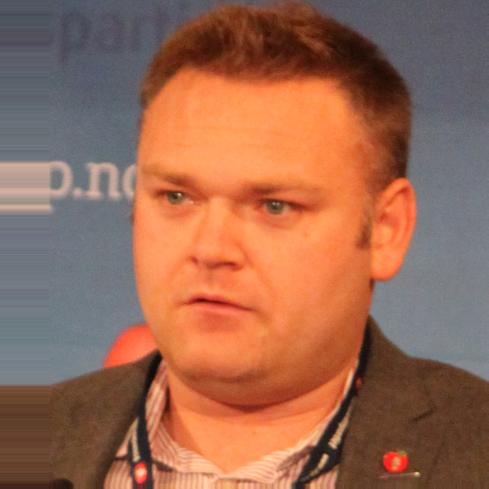
Age: 29